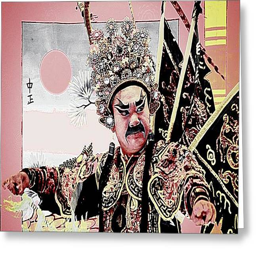
greeting card featuring the digital art by person